Himalchuli

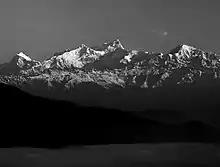
Black and white image of Mount Himalchuli from the premise of Gorkha Durbar.

Lying south-southeast of Manaslu and Ngadi Chuli, Himalchuli is the second-highest and southernmost of the three mountains that form the heart of the Mansiri Himal. It is a complex massif with a vast horizontal sprawl, connected to shorter satellite peaks such as Baudha by numerous steep, winding ridges. A central plateau situated entirely above an elevation of 7000 metres is ringed by its three main peaks: East, West and North. The main pyramid of the East summit is considered the eighteenth highest independent mountain on earth.